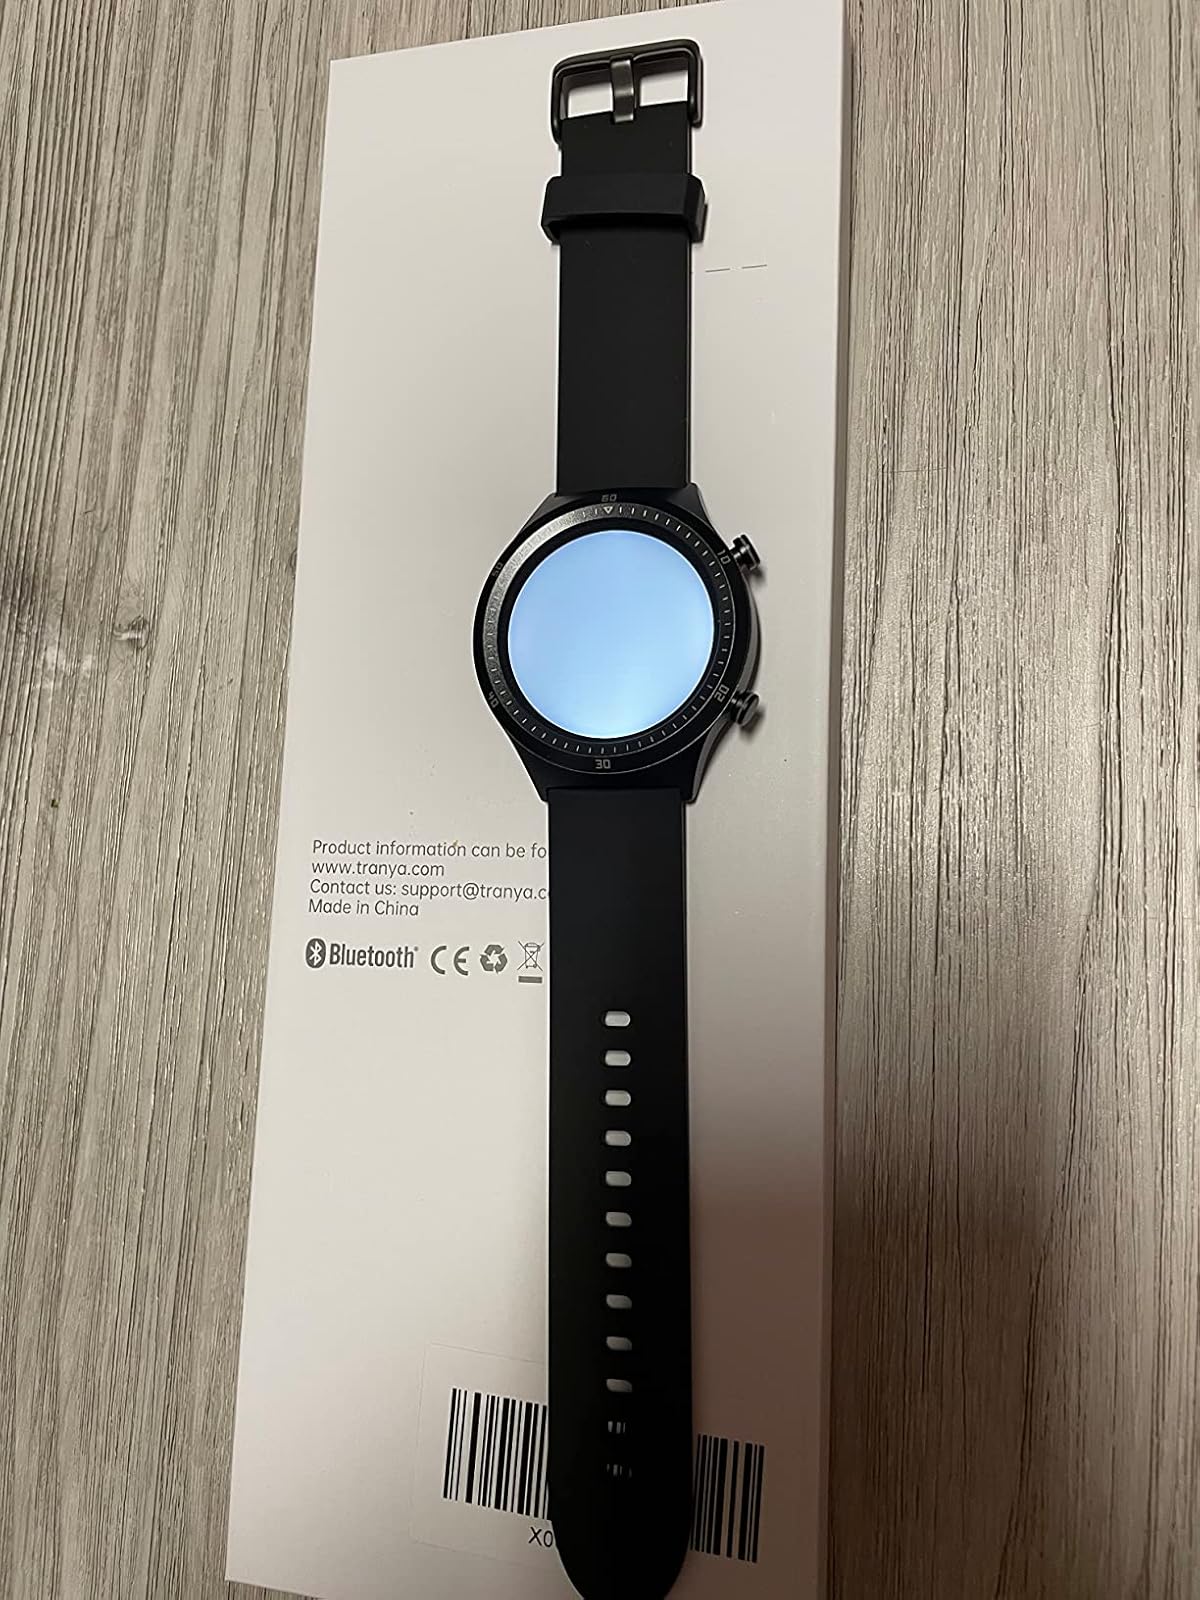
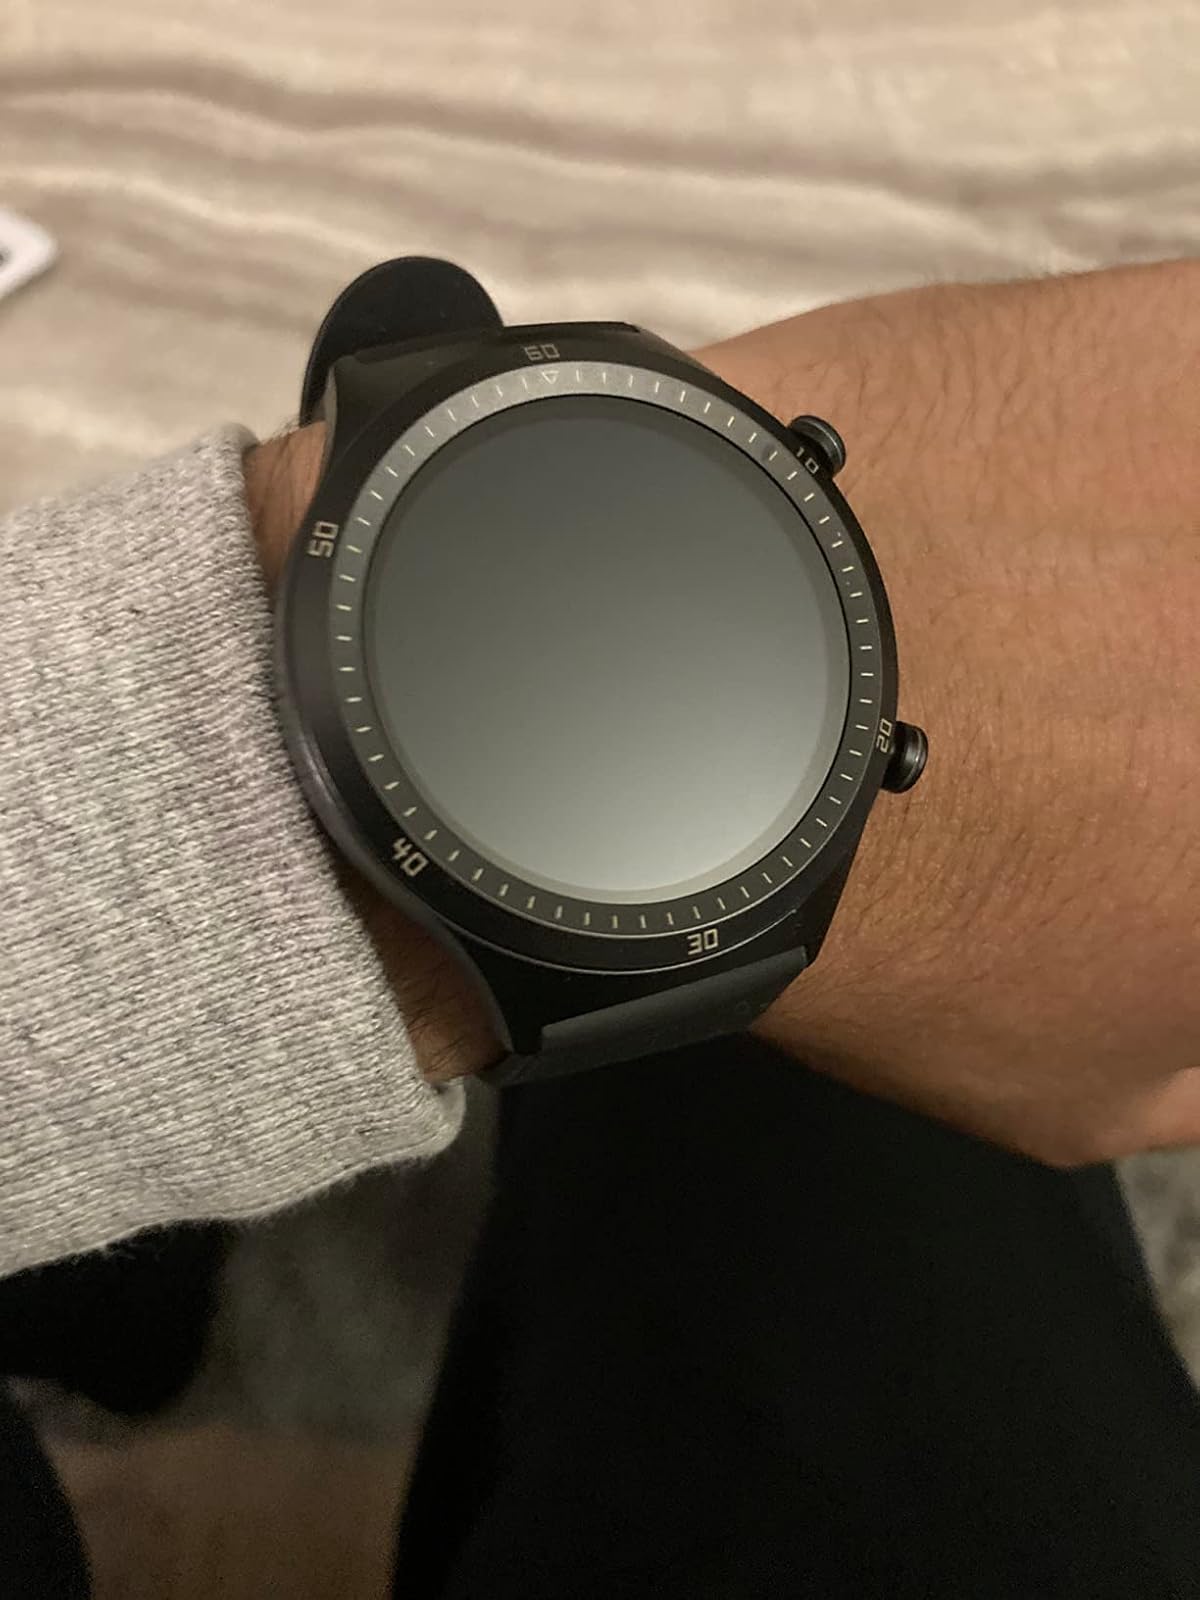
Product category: smartwatch
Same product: yes